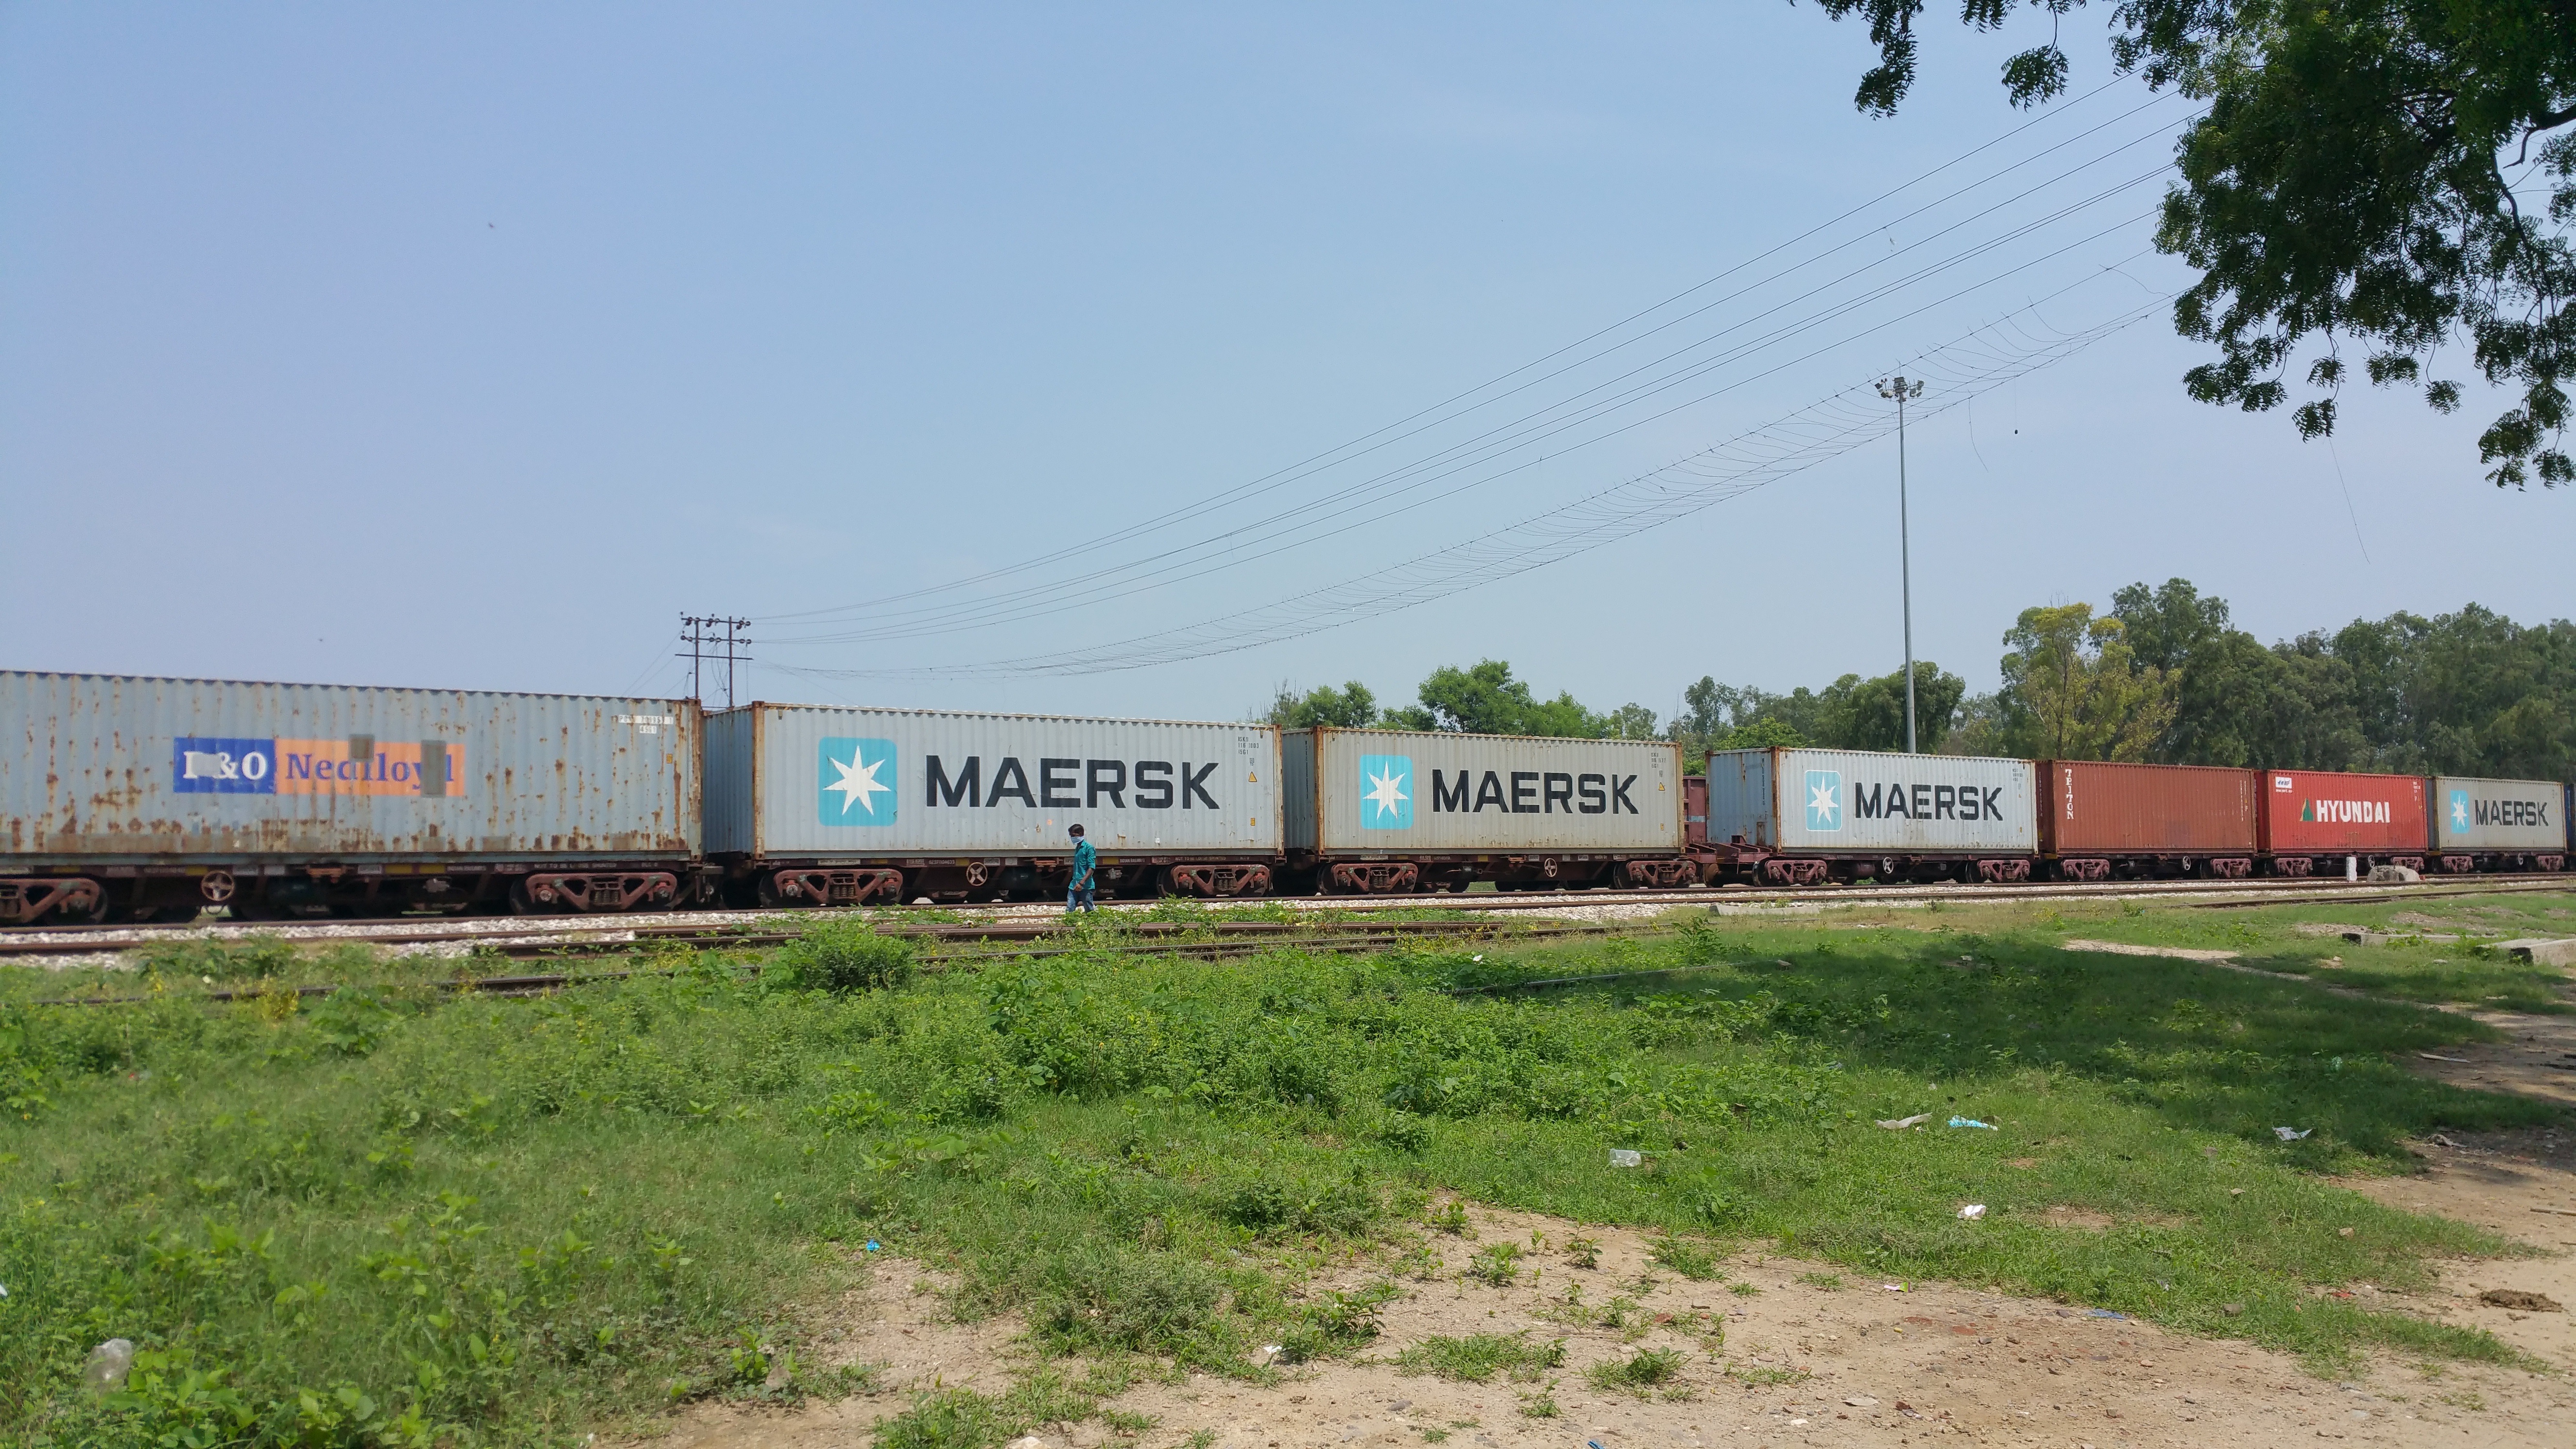
track, highway, train, transport, vehicle, locomotive, cargo, rail transport, real estate, residential area, rolling stock, railroad car